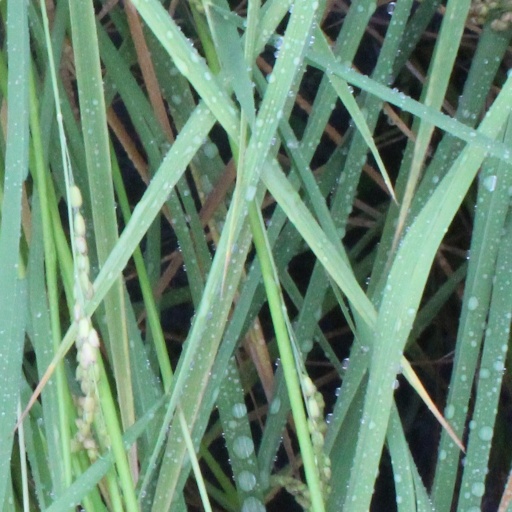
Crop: rice